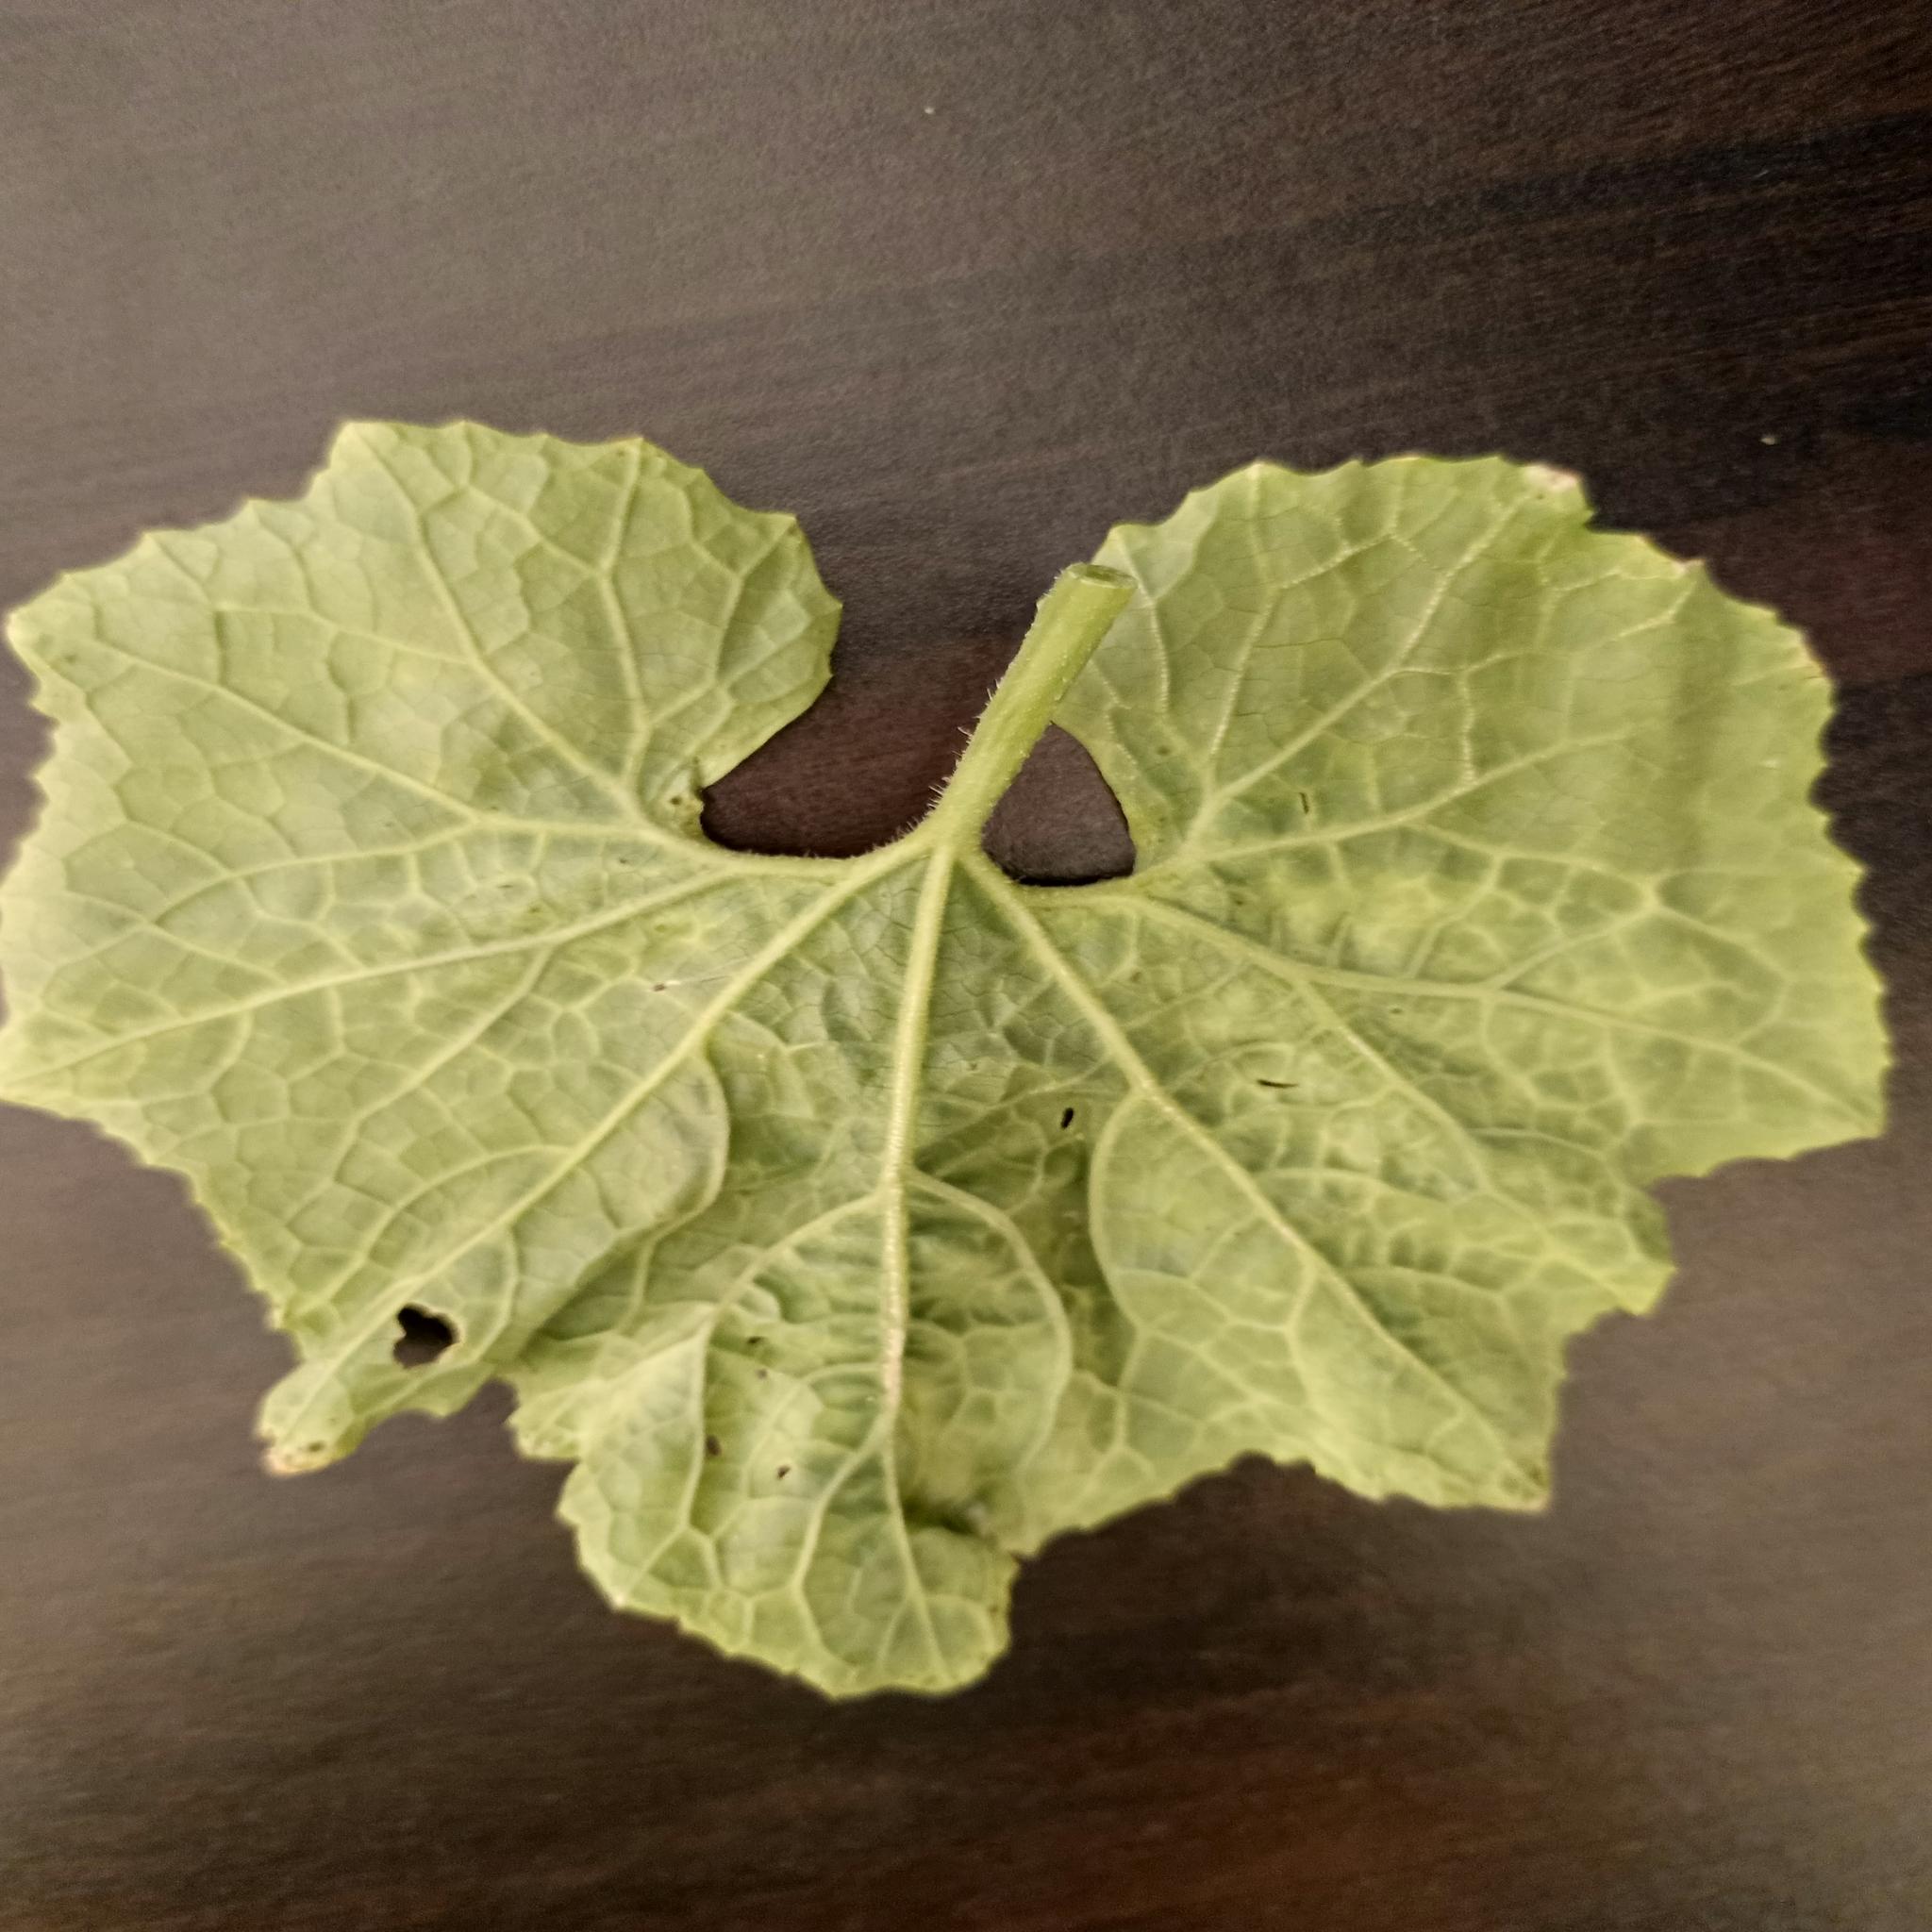
Label: Downy mildew